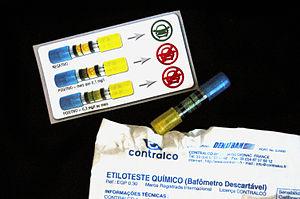
L'éthylotest, l'éthylomètre, l'alcootest au Québec ou en Suisse, est une technique d'évaluation de l'alcoolémie par mesure du taux d'alcool dans l'air expiré.